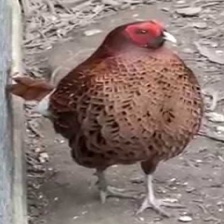
Species: ELLIOTS  PHEASANT
Scientific name: SYRMATICUS ELLIOTI